Jonas Nay

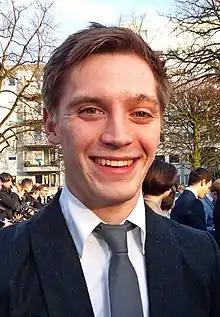
Jonas Nay in 2016

Jonas Nay (born 20 September 1990) is a German actor and musician known for starring as Martin Rauch in "Deutschland 83" and its sequels, "Deutschland 86" and "Deutschland 89".